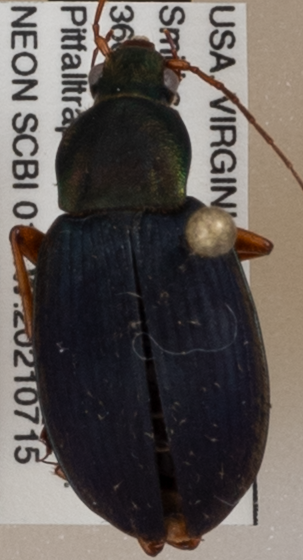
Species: Chlaenius aestivus
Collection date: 2021-07-15
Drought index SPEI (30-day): -0.516
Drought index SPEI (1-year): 0.35
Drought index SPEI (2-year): -0.17